Jack Charlton

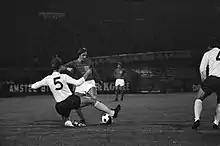
Charlton tackling Johan Cruyff during a match between England and the Netherlands in 1969

With Charlton approaching his 30th birthday, he was called up by Alf Ramsey to play for England against Scotland at Wembley on 10 April 1965. The game ended 2–2 despite England being forced to end the game with nine men after picking up two injuries; he assisted his brother Bobby for England's first goal. Ramsey later said that he picked Charlton to play alongside Bobby Moore as he was a conservative player able to provide cover to the more skilful Moore, who could get caught out if he made a rare mistake. The defence remained relatively constant in the build up to the 1966 FIFA World Cup: Gordon Banks (goalkeeper), Ray Wilson (left-back), Charlton and Moore (centre-backs), and George Cohen (right-back). After playing in a 1–0 win over Hungary the following month, Charlton joined England for a tour of Europe as they drew 1–1 with Yugoslavia and beat West Germany 1–0 and Sweden 2–1. He played in a 0–0 draw with Wales and a 2–1 win over Northern Ireland to help England win the British Home Championship, though sandwiched between these two games was a 3–2 defeat to Austria – the first of only two occasions he was on the losing side in an England shirt. He played all nine England games in 1965, the final one being a 2–0 win over Spain at the Santiago Bernabéu Stadium.